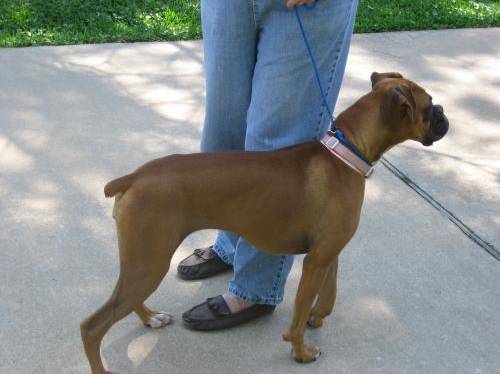
Label: dog